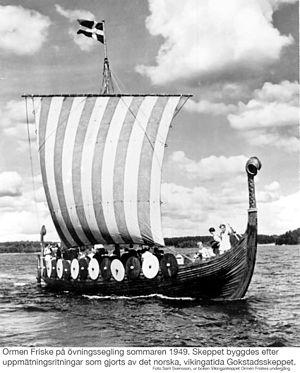
Le Ormen Friske est le nom donné à la réplique suédoise du bateau de Gokstad exposé au Musée des navires vikings d'Oslo, une épave d'un bateau viking de la fin du IXᵉ siècle.